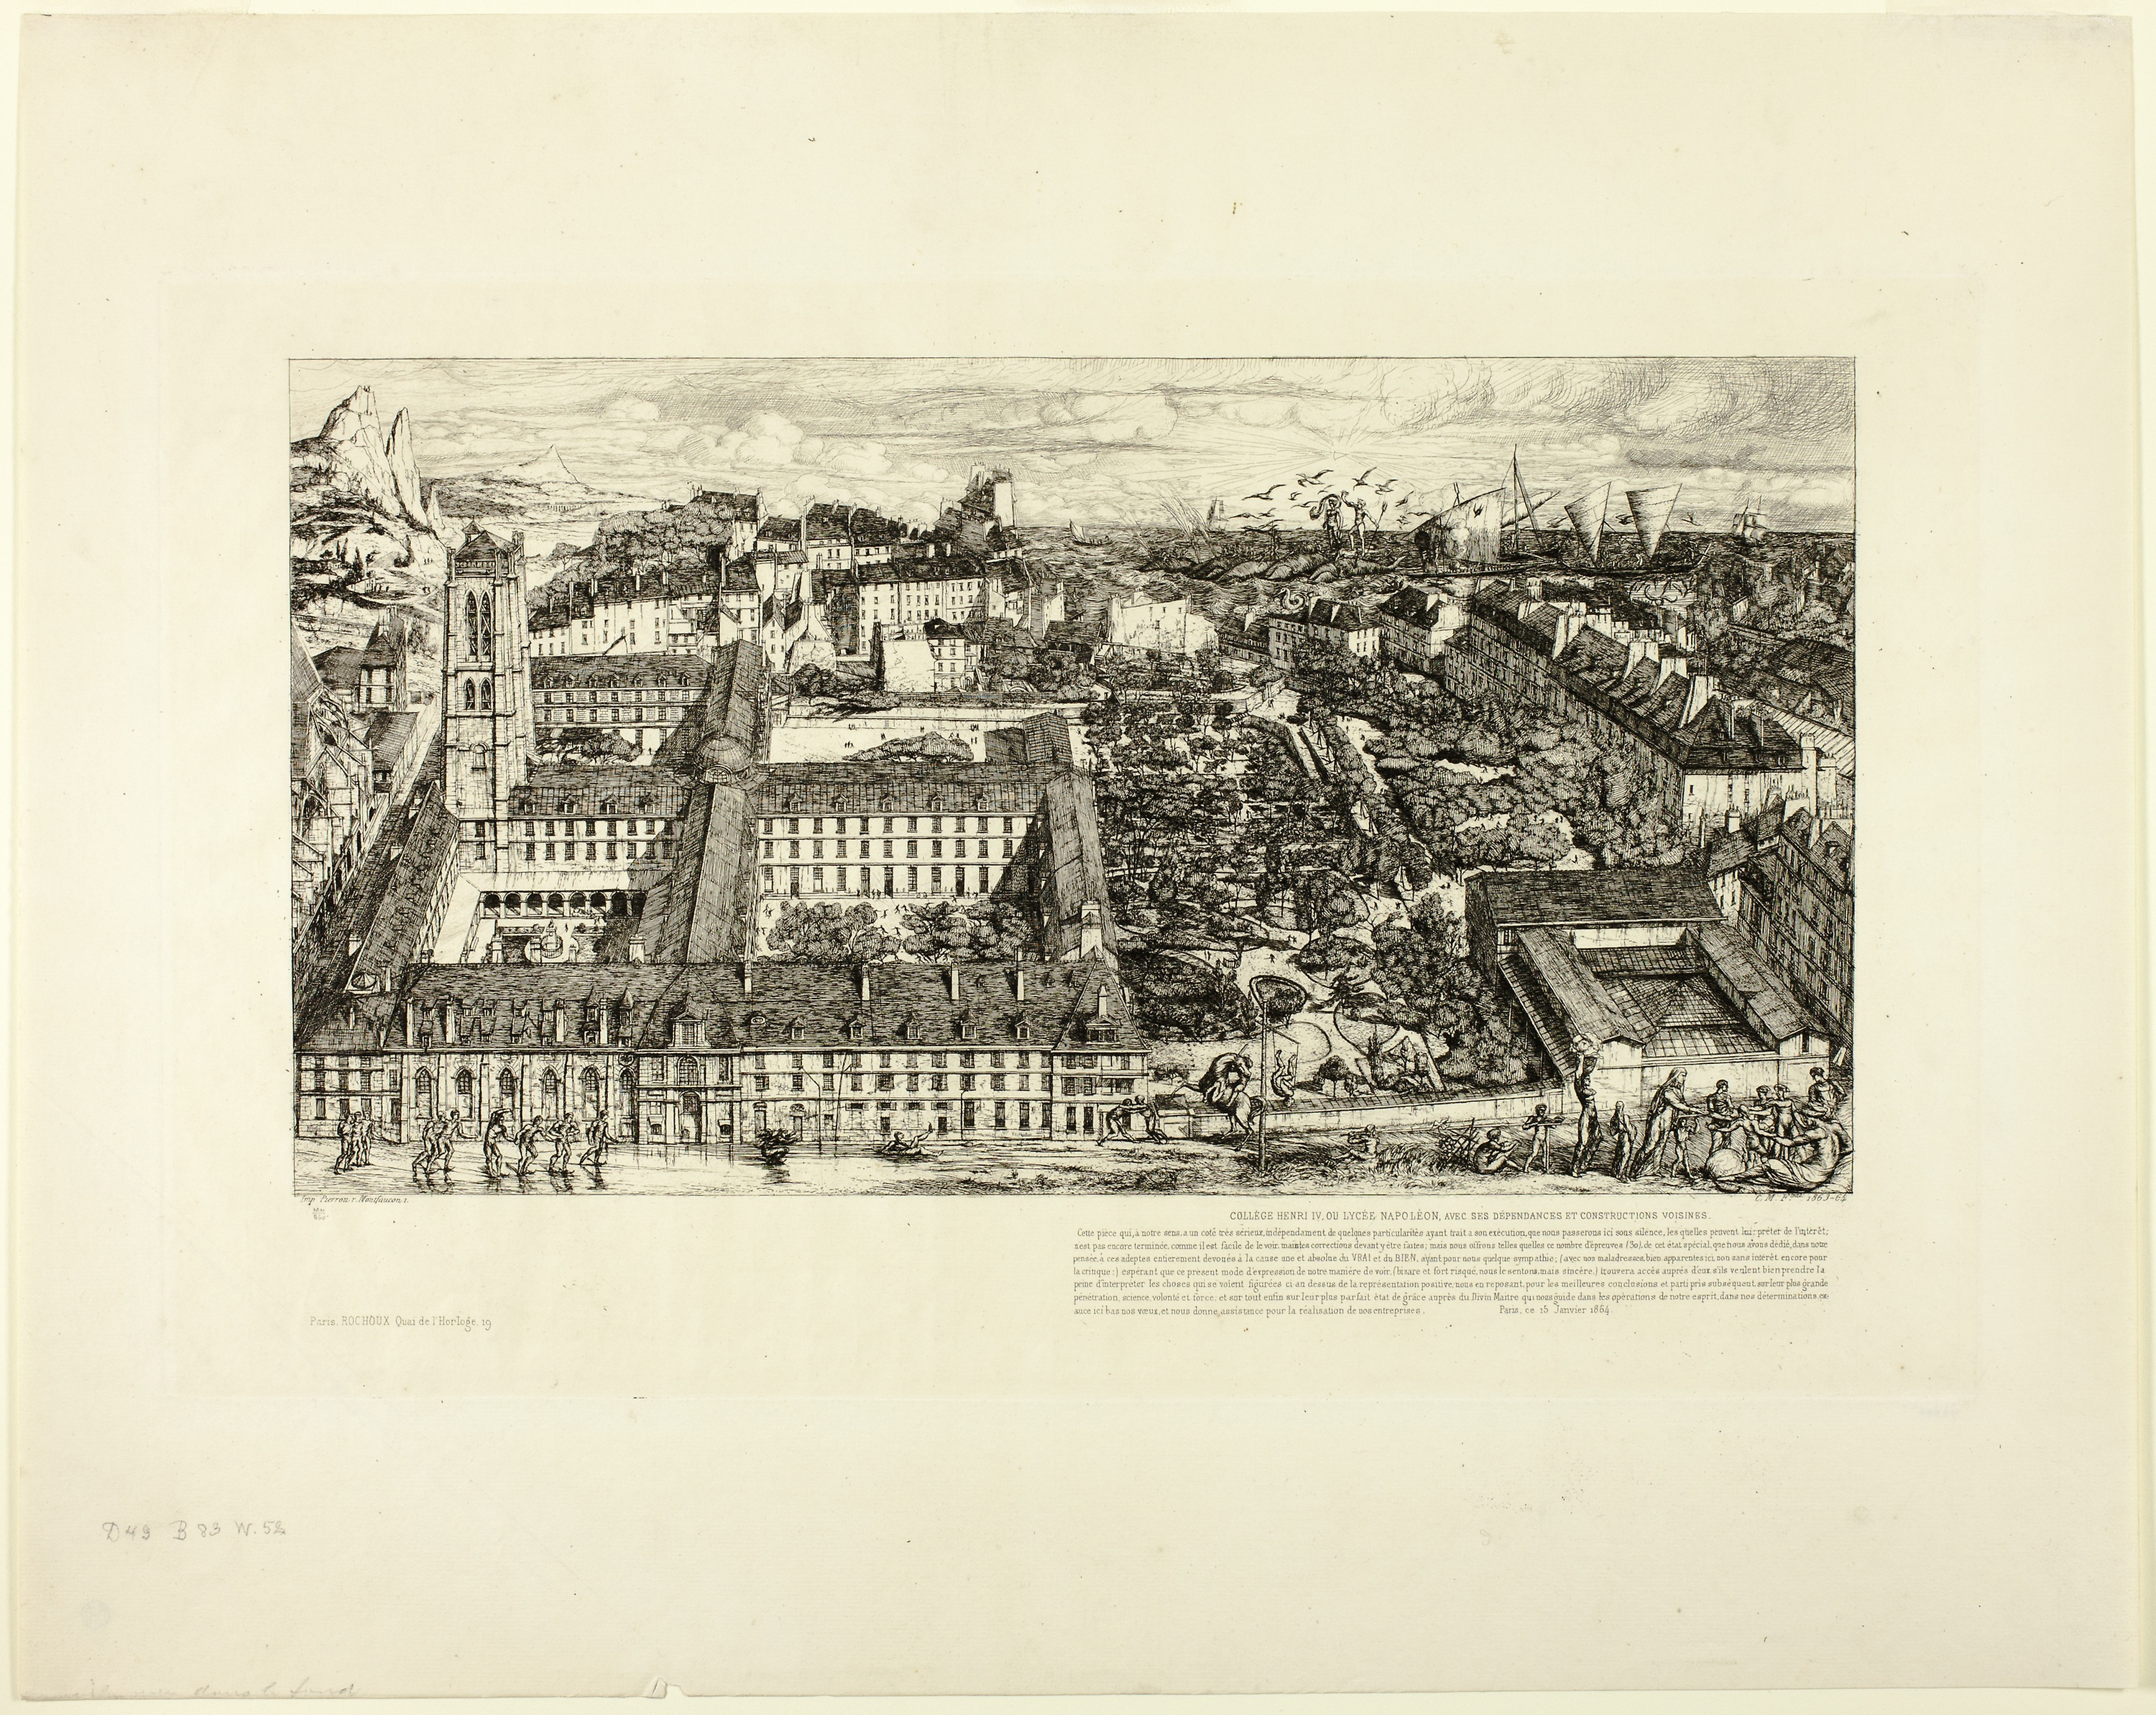
text, history, artwork, picture frame